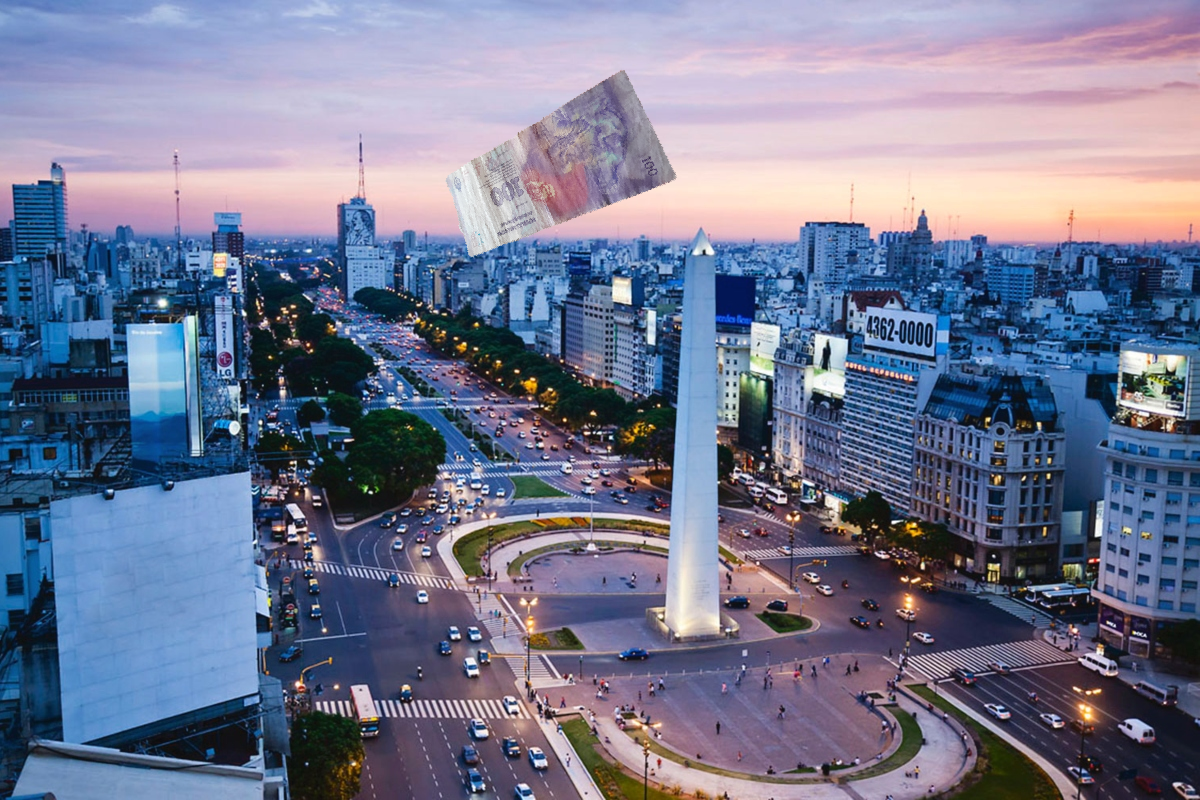
Denominación: 100